Tomás Osvaldo González Morales

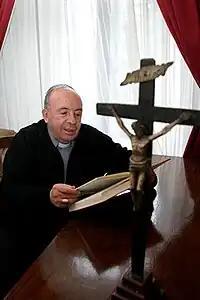

Tomás Osvaldo González Morales (20 April 1935 – 12 February 2022) was a Chilean Roman Catholic bishop.